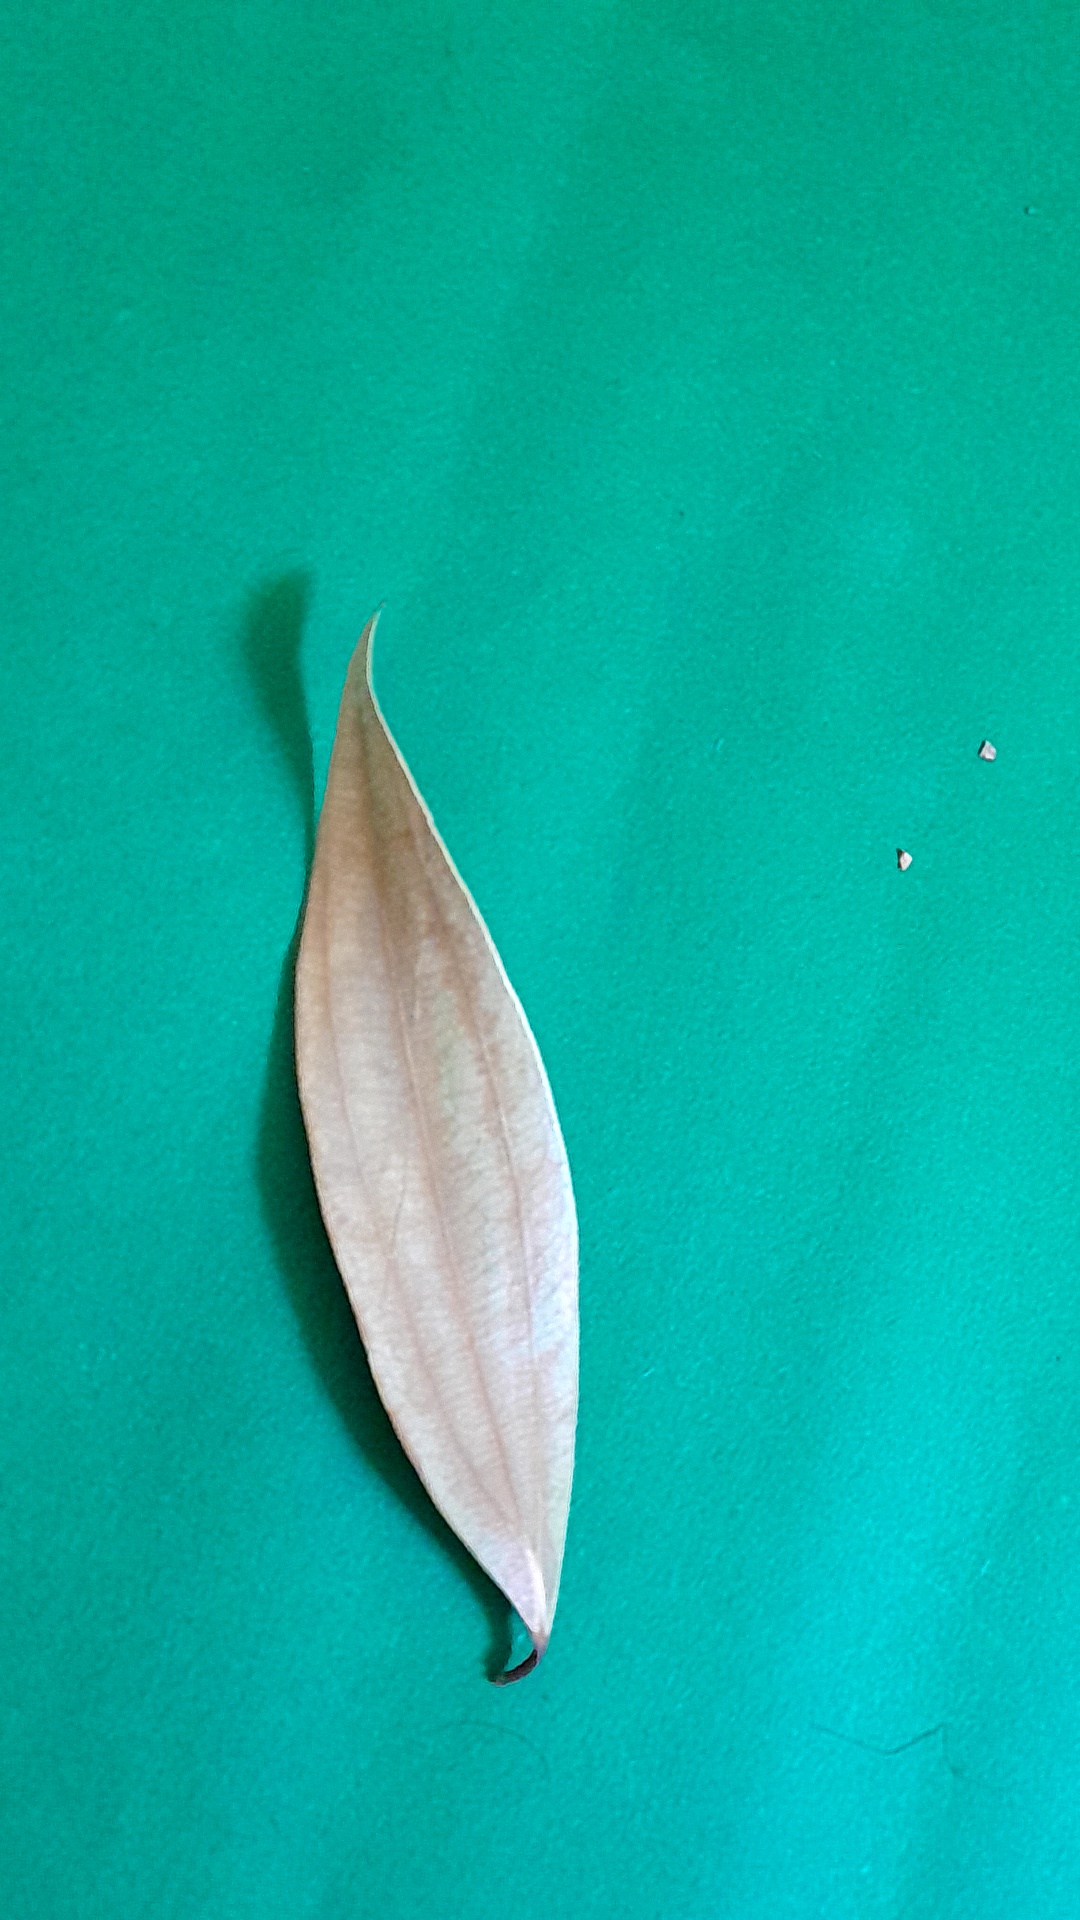
Label: Dry Leaf